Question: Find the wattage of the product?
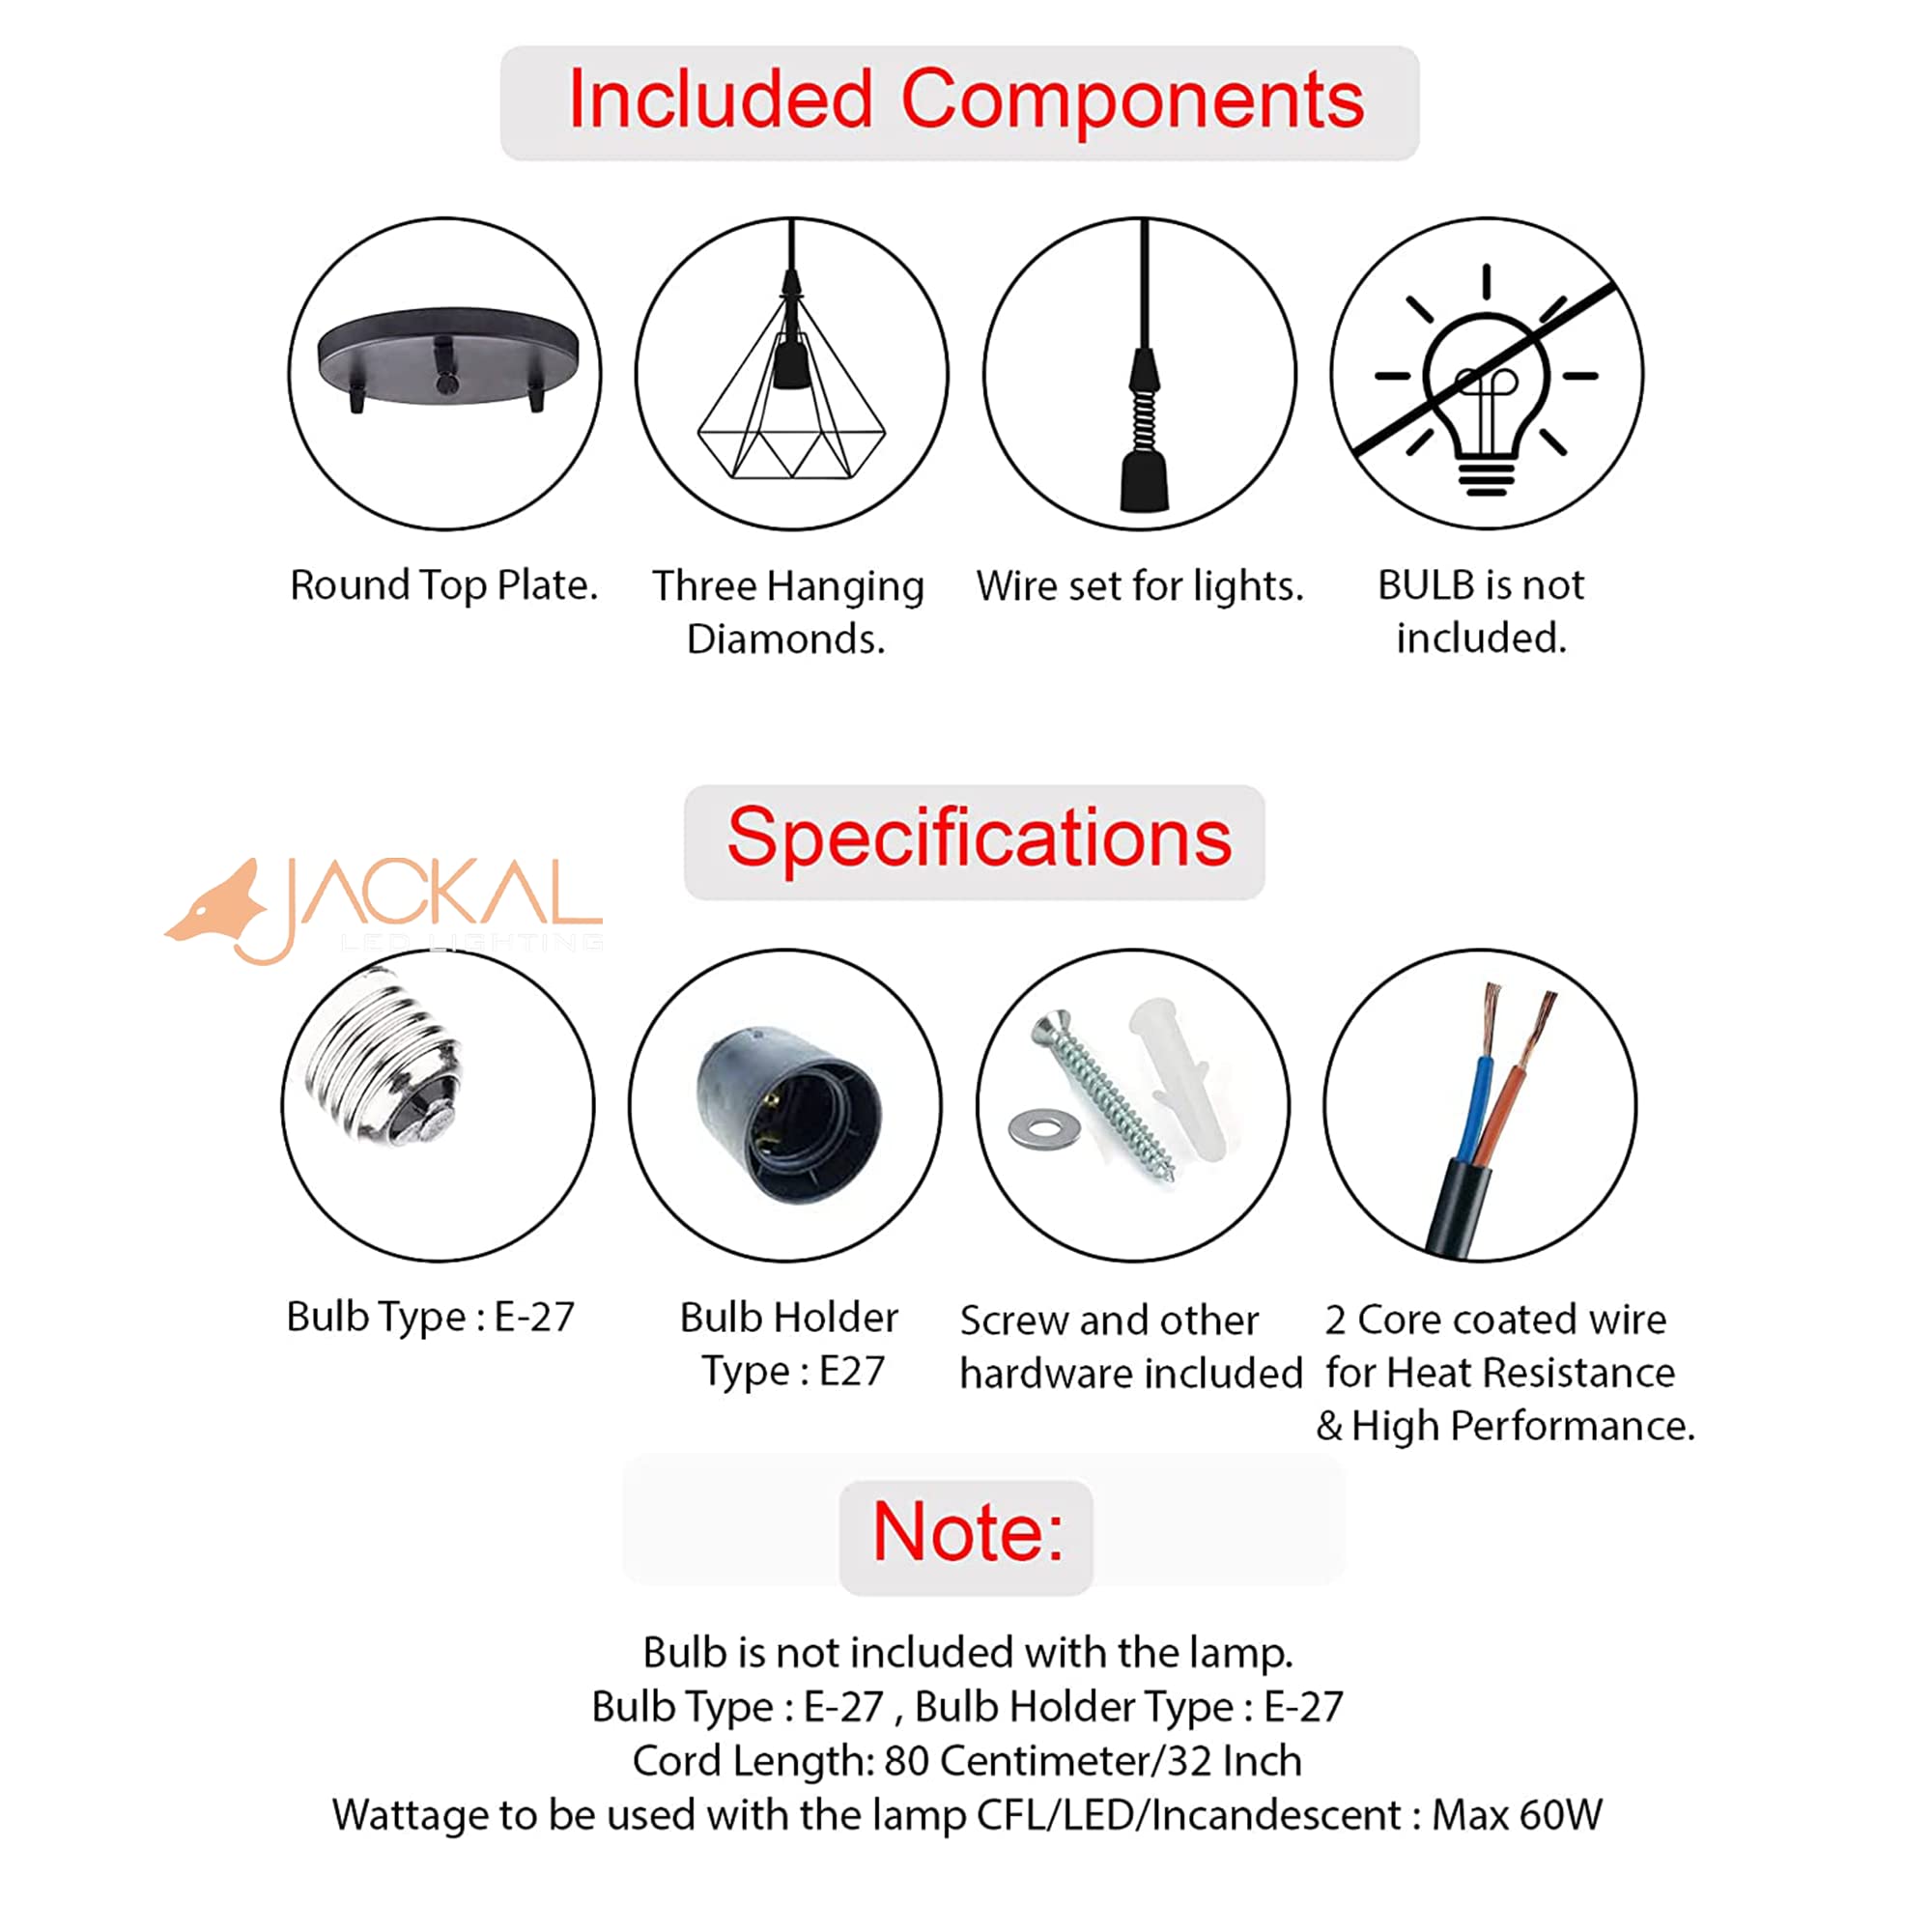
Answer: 60.0 watt